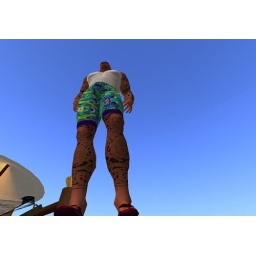
Just chillin at our beach house in Long Island